Hillside (Charles Town, West Virginia)

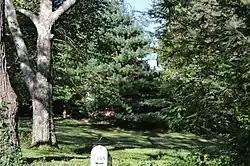
Roadside view

Hillside, also known as Little Elmington, is a 1½ story brick house near Charles Town, West Virginia dating to "circa" 1798–1800. The house possesses a striking two-story gallery supported by five large round columns. The property includes a rubblestone barn and spring house. The house's name refers to its construction into the natural hillside in a manner similar to that of a bank barn, with the principal entry on the upper, uphill level.